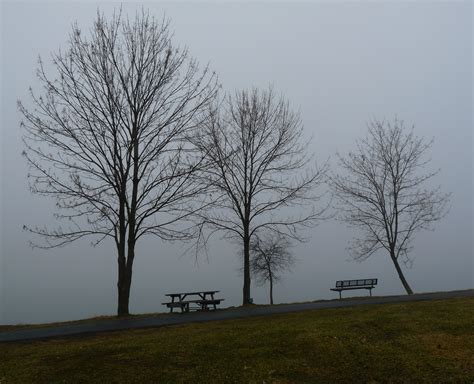
Weather: foggy or hazy